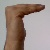
The image shows a hand gesture representing a space in Indian Sign Language.